George Mallory

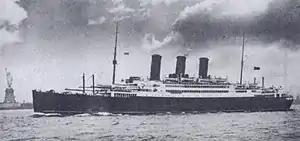
SS "California" in 1925, entering New York Harbor

The Everest Committee arranged for Mallory to travel to North America on a three-month lecture tour. Mallory and Ruth concurred he should strive for steady employment when he returned. Mallory docked in New York on 17 January 1923. After meeting lecture agent Keedick, Mallory was dismayed he had arranged only a meagre number of lectures, and had to wait 9 days to deliver his first speech. He amended his lecture materials and wrote his finalised contribution to the 1922 expedition book, "The Assault on Mount Everest: 1922". His first contribution was titled "The First Attempt", consisting of chapters: "The Problem", "The Highest Camp", and "The Highest Point", and his second had chapters: "The Third Attempt" and "Conclusions". On 26 January, in Washington, D.C., Mallory delivered two lectures, which grossed $1000. His next engagement was in Philadelphia, where he delivered two lectures for a combined audience of approximately 3000, grossing $1500. After an evaluation by medical professionals at the NewYork-Presbyterian Hospital, they determined his lung capacity was twice that of the average person. On 4 February, Mallory gave a lecture at the Broadhurst Theatre, New York, in front of an audience of 550, filling only half the seating capacity. The next day, "The New York Times" ran a story under the headline, "SAYS BRANDY AIDED MT EVEREST PARTY; A Swig 27,000 Feet Up 'Cheered Us All Up Wonderfully,' Mallory Tells Audience", which diverted its coverage of the tour into anti-prohibition propaganda. A Toronto appointment resulted in a cancellation, and a Montreal appearance grossed a meagre $48. In Boston, he delivered a lecture to the Appalachian Mountain Club, gave a speech in Cambridge, made a second visit to Philadelphia, where at the University Museum, he spoke to an audience of 1200, and delivered lectures in Toledo, Rochester, Iowa City, and Hanover, before a second engagement in Boston. Under the headline, "CLIMBING MOUNT EVEREST IS WORK FOR SUPERMEN", "The New York Times" of 18 March quoted Mallory as having replied to the question, "Why did you want to climb Mount Everest?" with the retort, "Because it's there." The expression describes an existential desire to accomplish a physical and spiritual goal that mountaineers share. Questions have arisen over the quote's authenticity and whether Mallory said it. Some suggest it was an innovative paraphrase created by the reporter. The tour was a financial failure; Mallory regretted that he, Ruth, and the children would have to live on less than he had anticipated, because he had no immediate prospects for permanent employment. Mallory docked in Plymouth in early April.